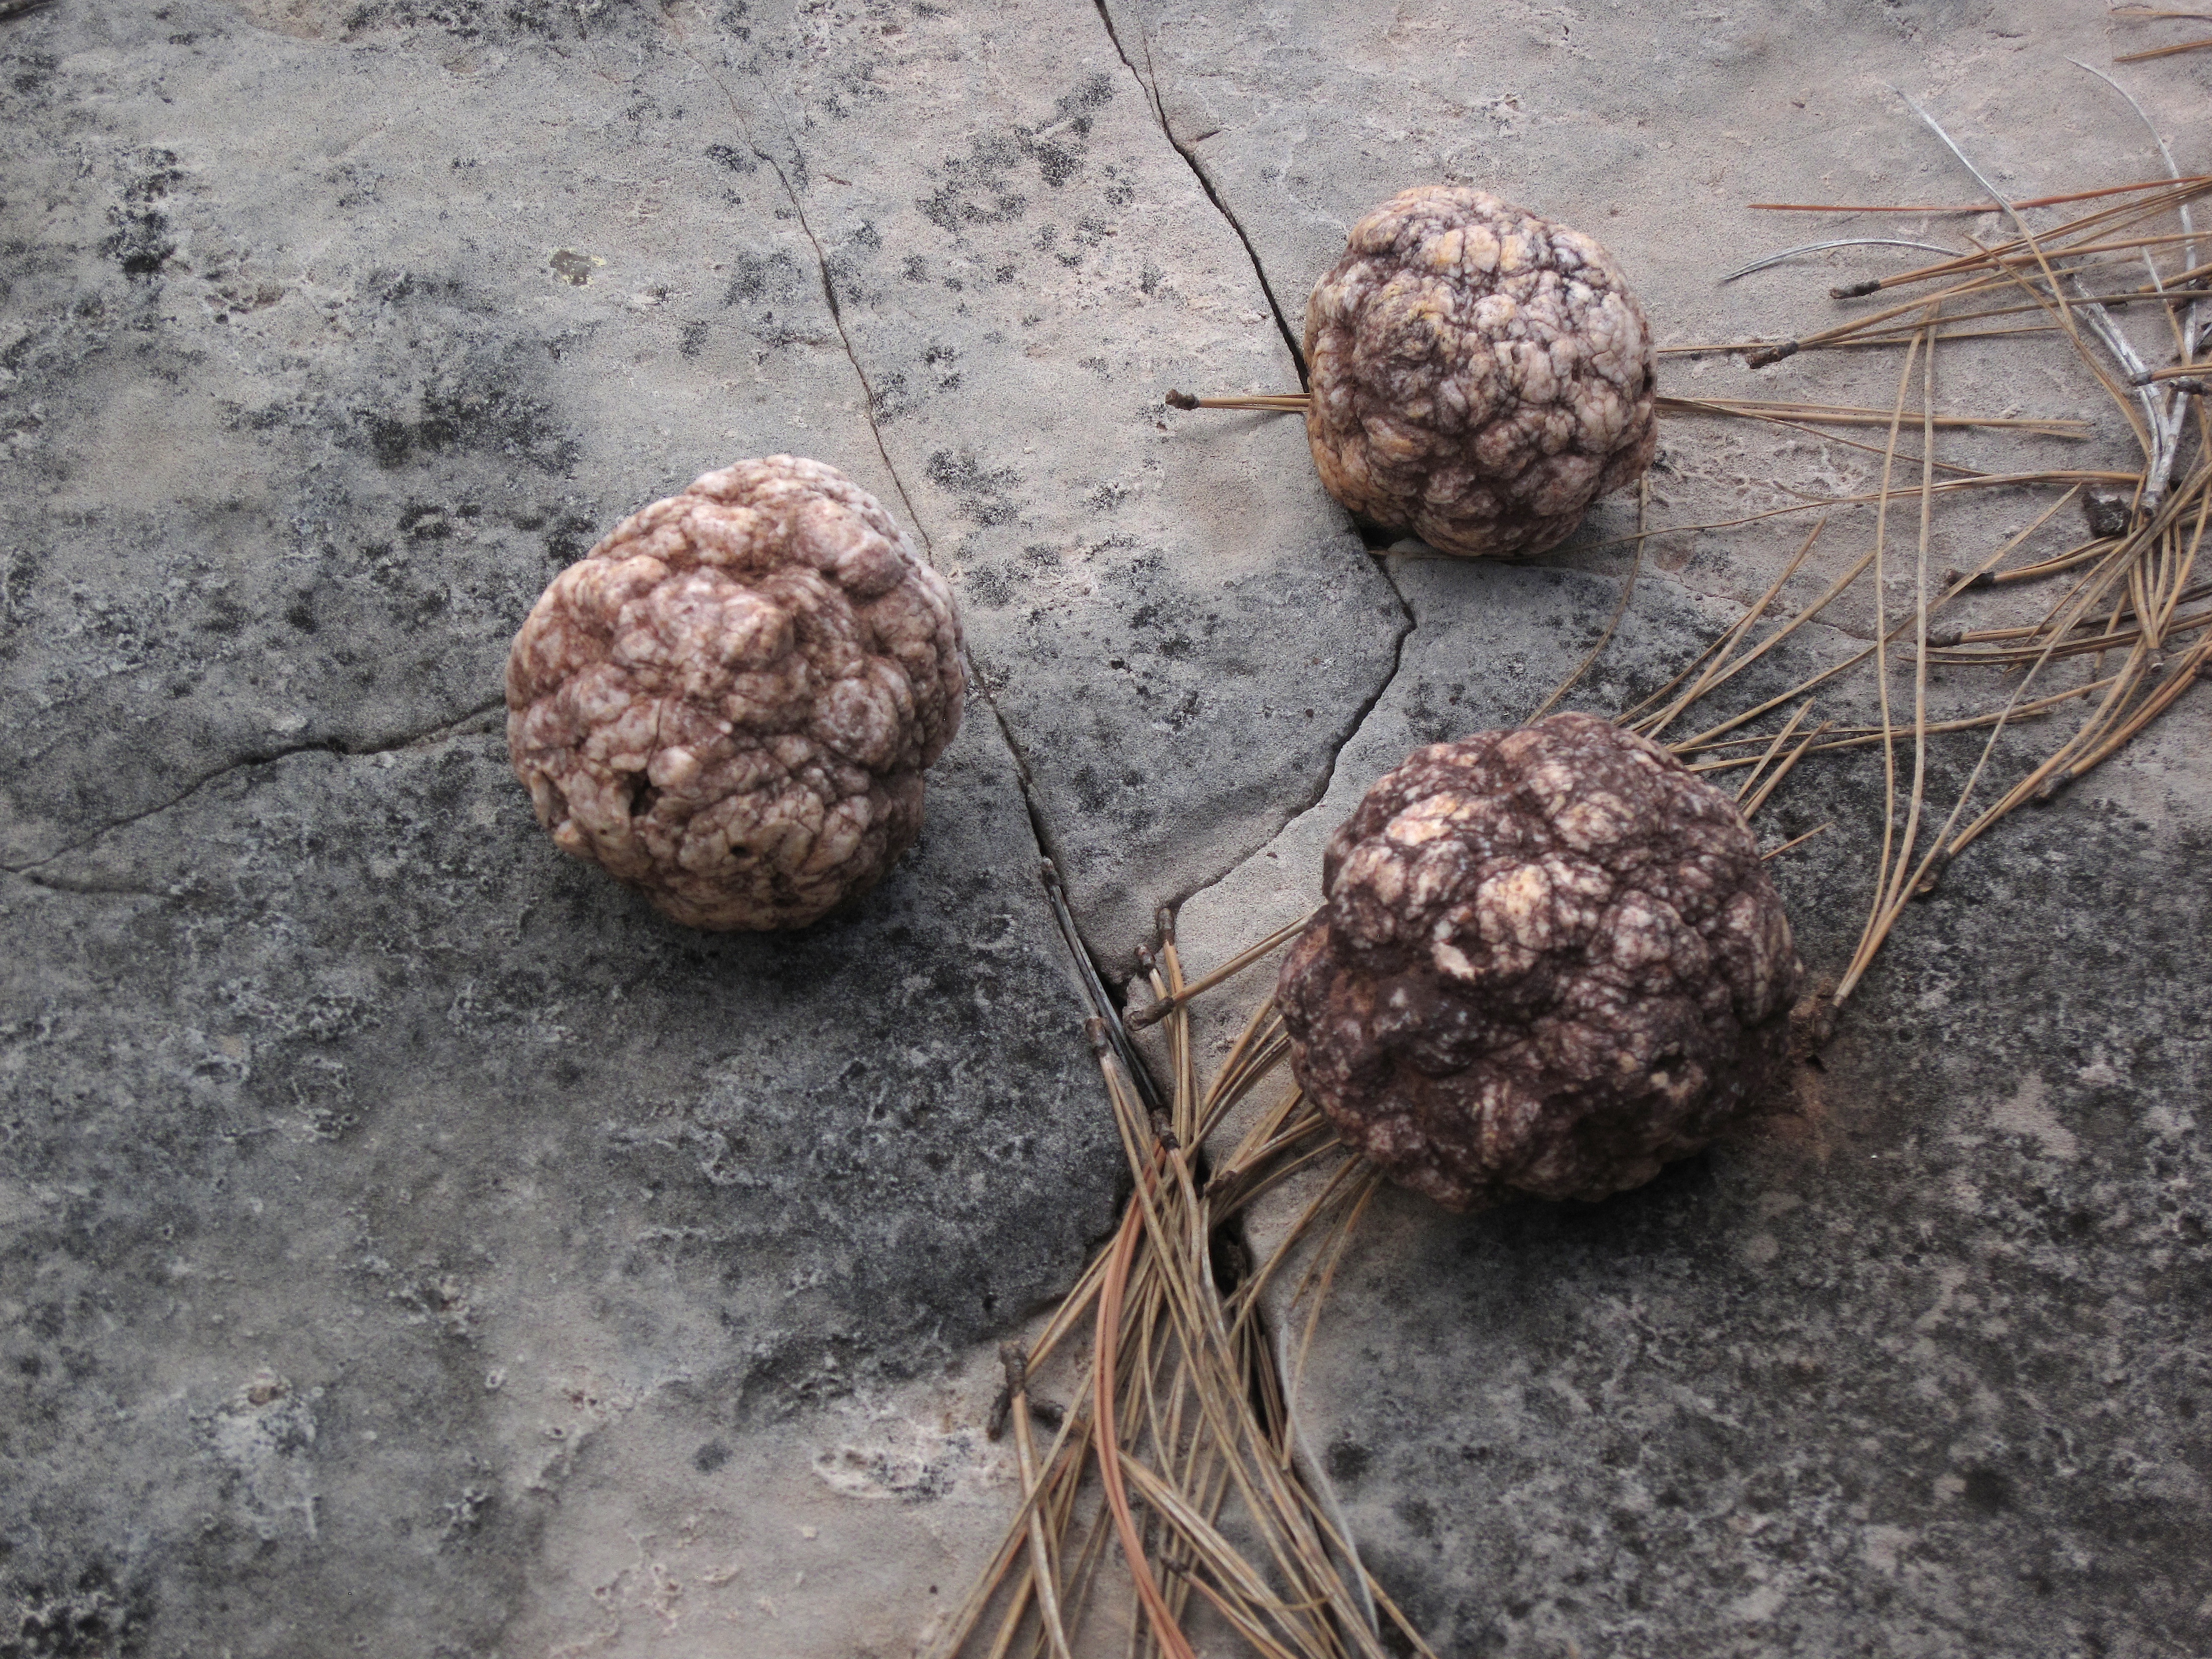
plant, food, produce, vegetable, soil, coconut, fiveku, flowering plant, tuber, land plant